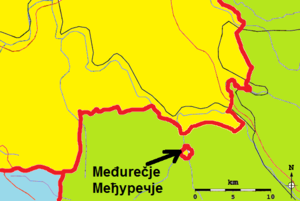
Međurečje est un village de Bosnie-Herzégovine complètement enclavé dans la Serbie. Il est situé en République serbe de Bosnie et dépend de la municipalité de Rudo. Selon les premiers résultats du recensement bosnien de 2013, il compte 171 habitants.